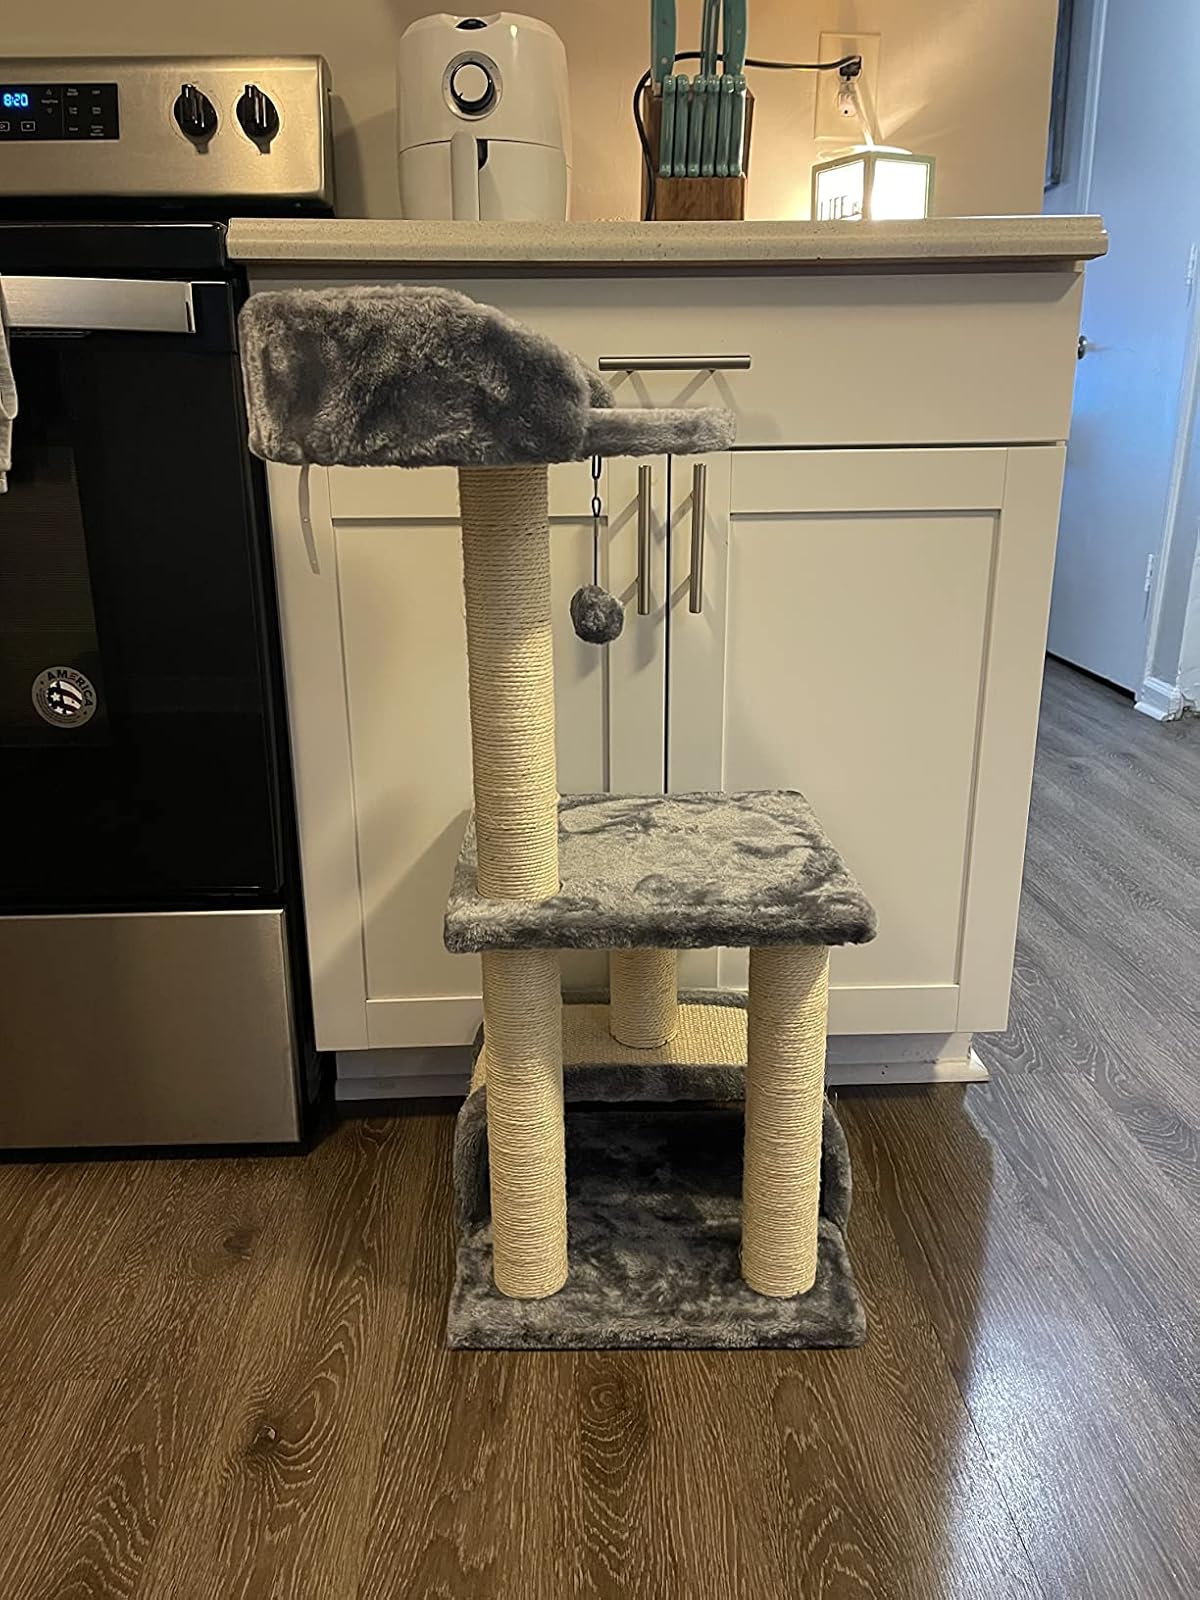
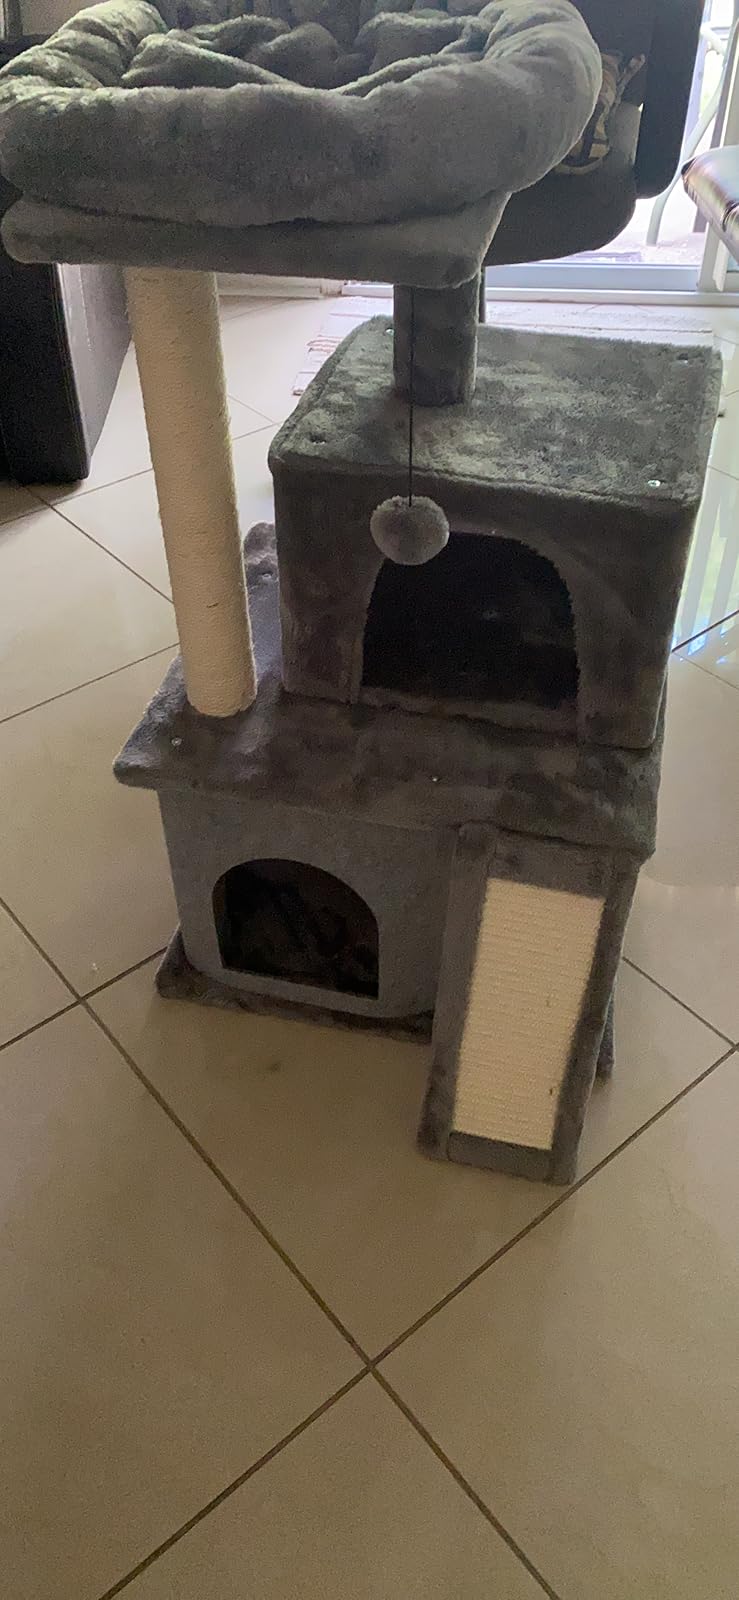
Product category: items_cat tree
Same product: no